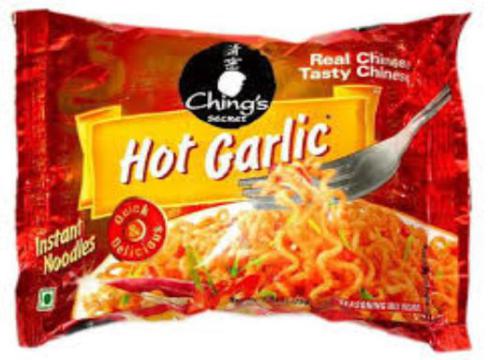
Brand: ching's secret
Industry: Food